Swastik Sanket

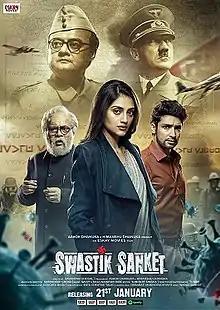

Swastik Sanket is a Bengali-language adventure thriller film directed by Sayantan Ghosal based on "Narak Sanket", novel of Debarati Mukhopadhyay. The film was produced by Talkies Productions and released on 21 January 2022 under the banner of Eskay Movies.